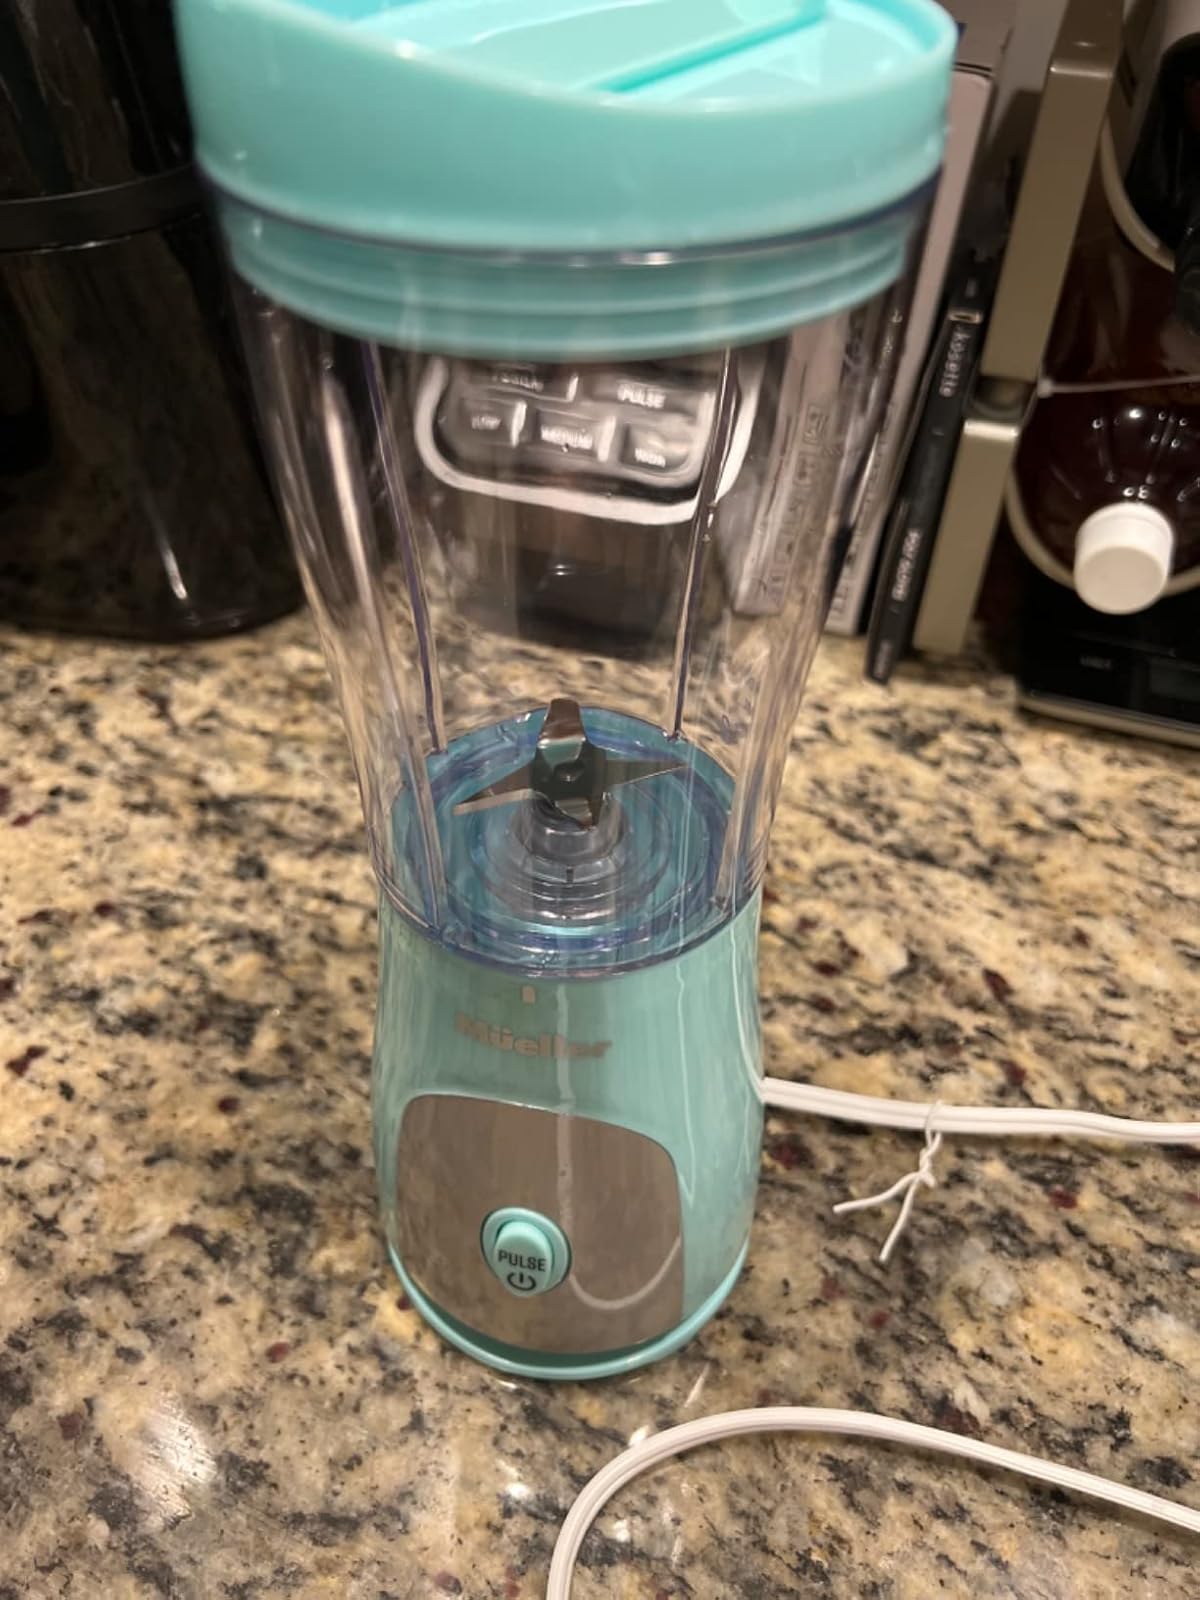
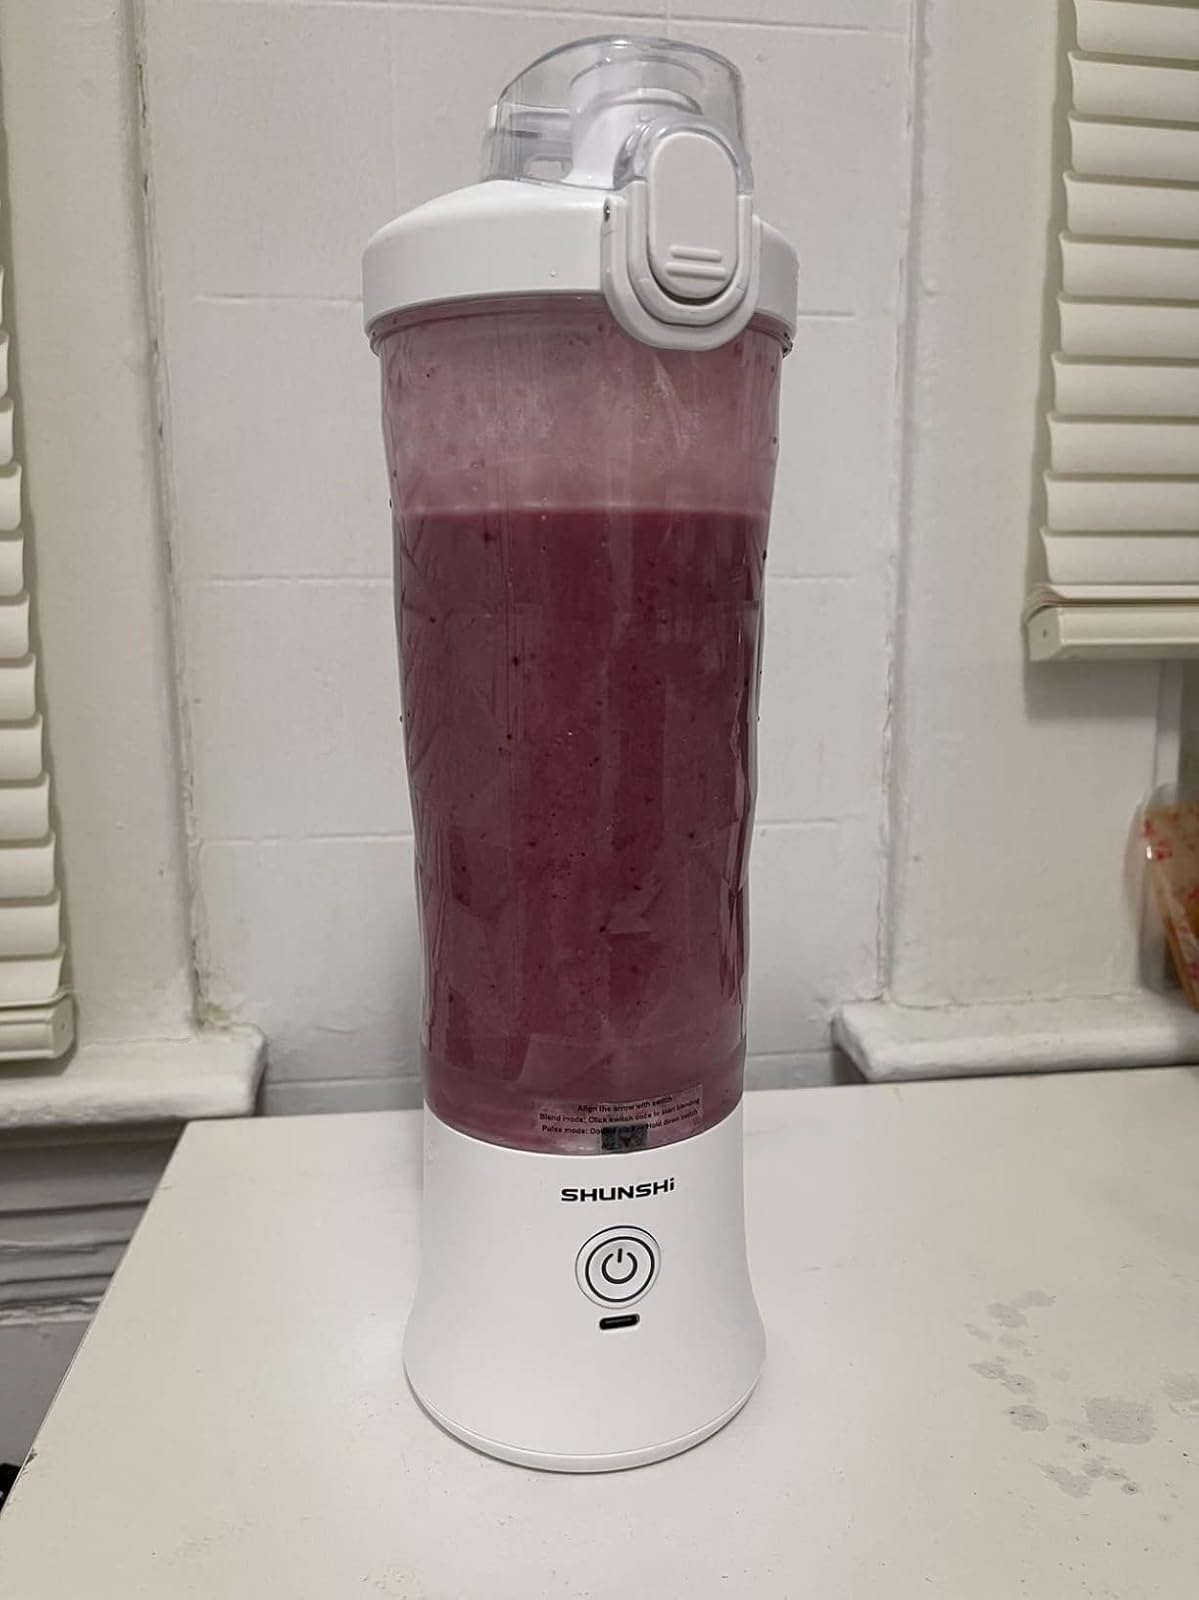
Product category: items_blender
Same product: no